Matt Kenseth

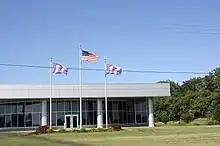
Kenseth's Former Fan Museum

Matt Kenseth is the son of Roy and Nicola Sue Kenseth. In 2000, he married Katie Martin, who is also from Cambridge. Together, Matt and Katie have four daughters. Kenseth also has a son, Ross Kenseth, from a previous relationship. Following in his father's footsteps, Ross began his racing career in legends cars and late models in Wisconsin before competing in ARCA and NASCAR. Kenseth is also a grandfather of two.